Frankfurt-Eschersheim station

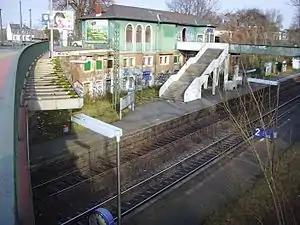
View of the old Eschersheim station from Maybachbrücke (Maybach bridge)

Frankfurt-Eschersheim station is a railway station located in the Eschersheim district of Frankfurt, Germany. The station is classified by Deutsche Bahn as a category 5 station and is part of the Main–Weser Railway.